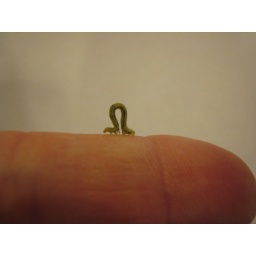
My son found this crawling on his glass (which was near some newly cut flowers)...So tiny, so cute!